Neville Howse

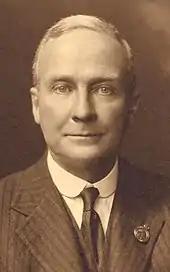
Undated photo, c. 1920s

In 1922, Howse resigned his army commission to enter politics, as regulations at the time forbade political campaigning by members of the regular army. He was elected to the House of Representatives, standing for the Nationalist Party in the Division of Calare. He subsequently represented Australia at the League of Nations Assembly in 1923. In January 1925, Howse was elevated to cabinet by Prime Minister Stanley Bruce as Minister for Defence and Minister for Health. In the defence portfolio his primary responsibility was for repatriation. He was a member of the Australian delegation to the 1926 Imperial Conference in London, but was taken ill and had to resign his portfolios in April 1927. He was kept on in the ministry as an honorary minister without portfolio.